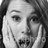
Emotion: surprise